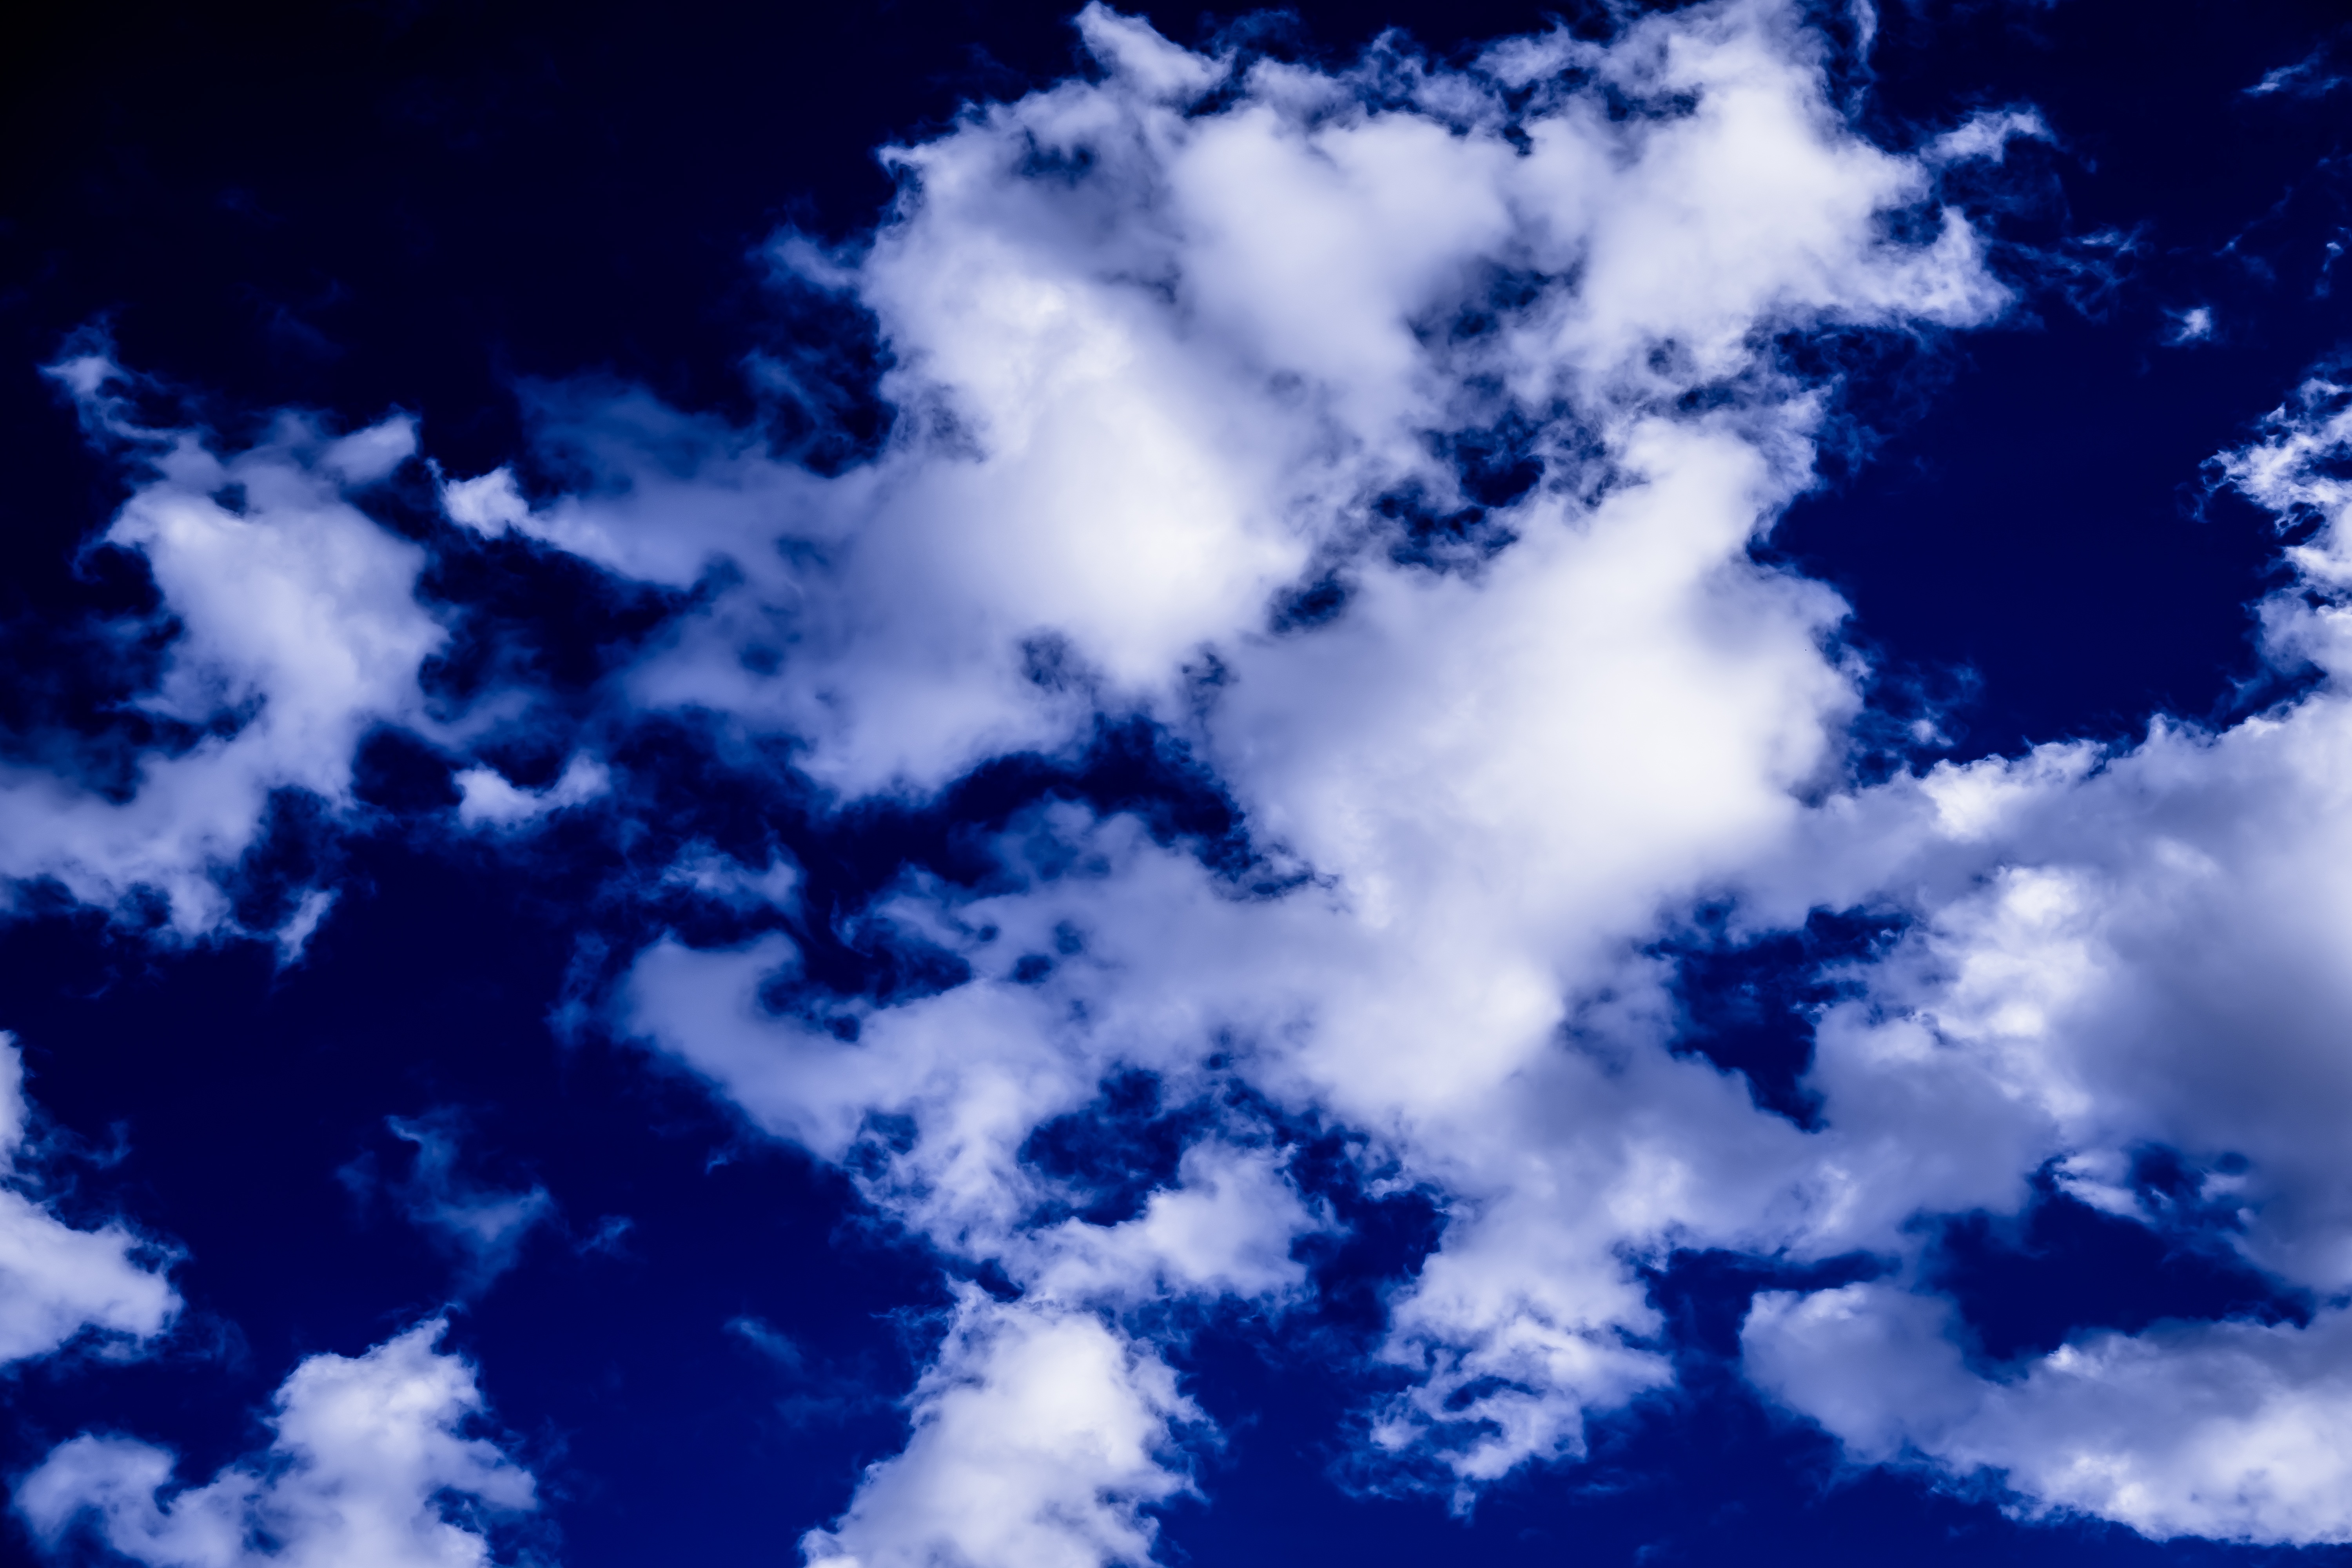
horizon, cloud, sky, white, sunlight, cloudy, atmosphere, daytime, cumulus, blue, clouds, beautiful, mood, interesting, imposing, clouds form, covered sky, cloudiness, meteorological phenomenon, atmosphere of earth